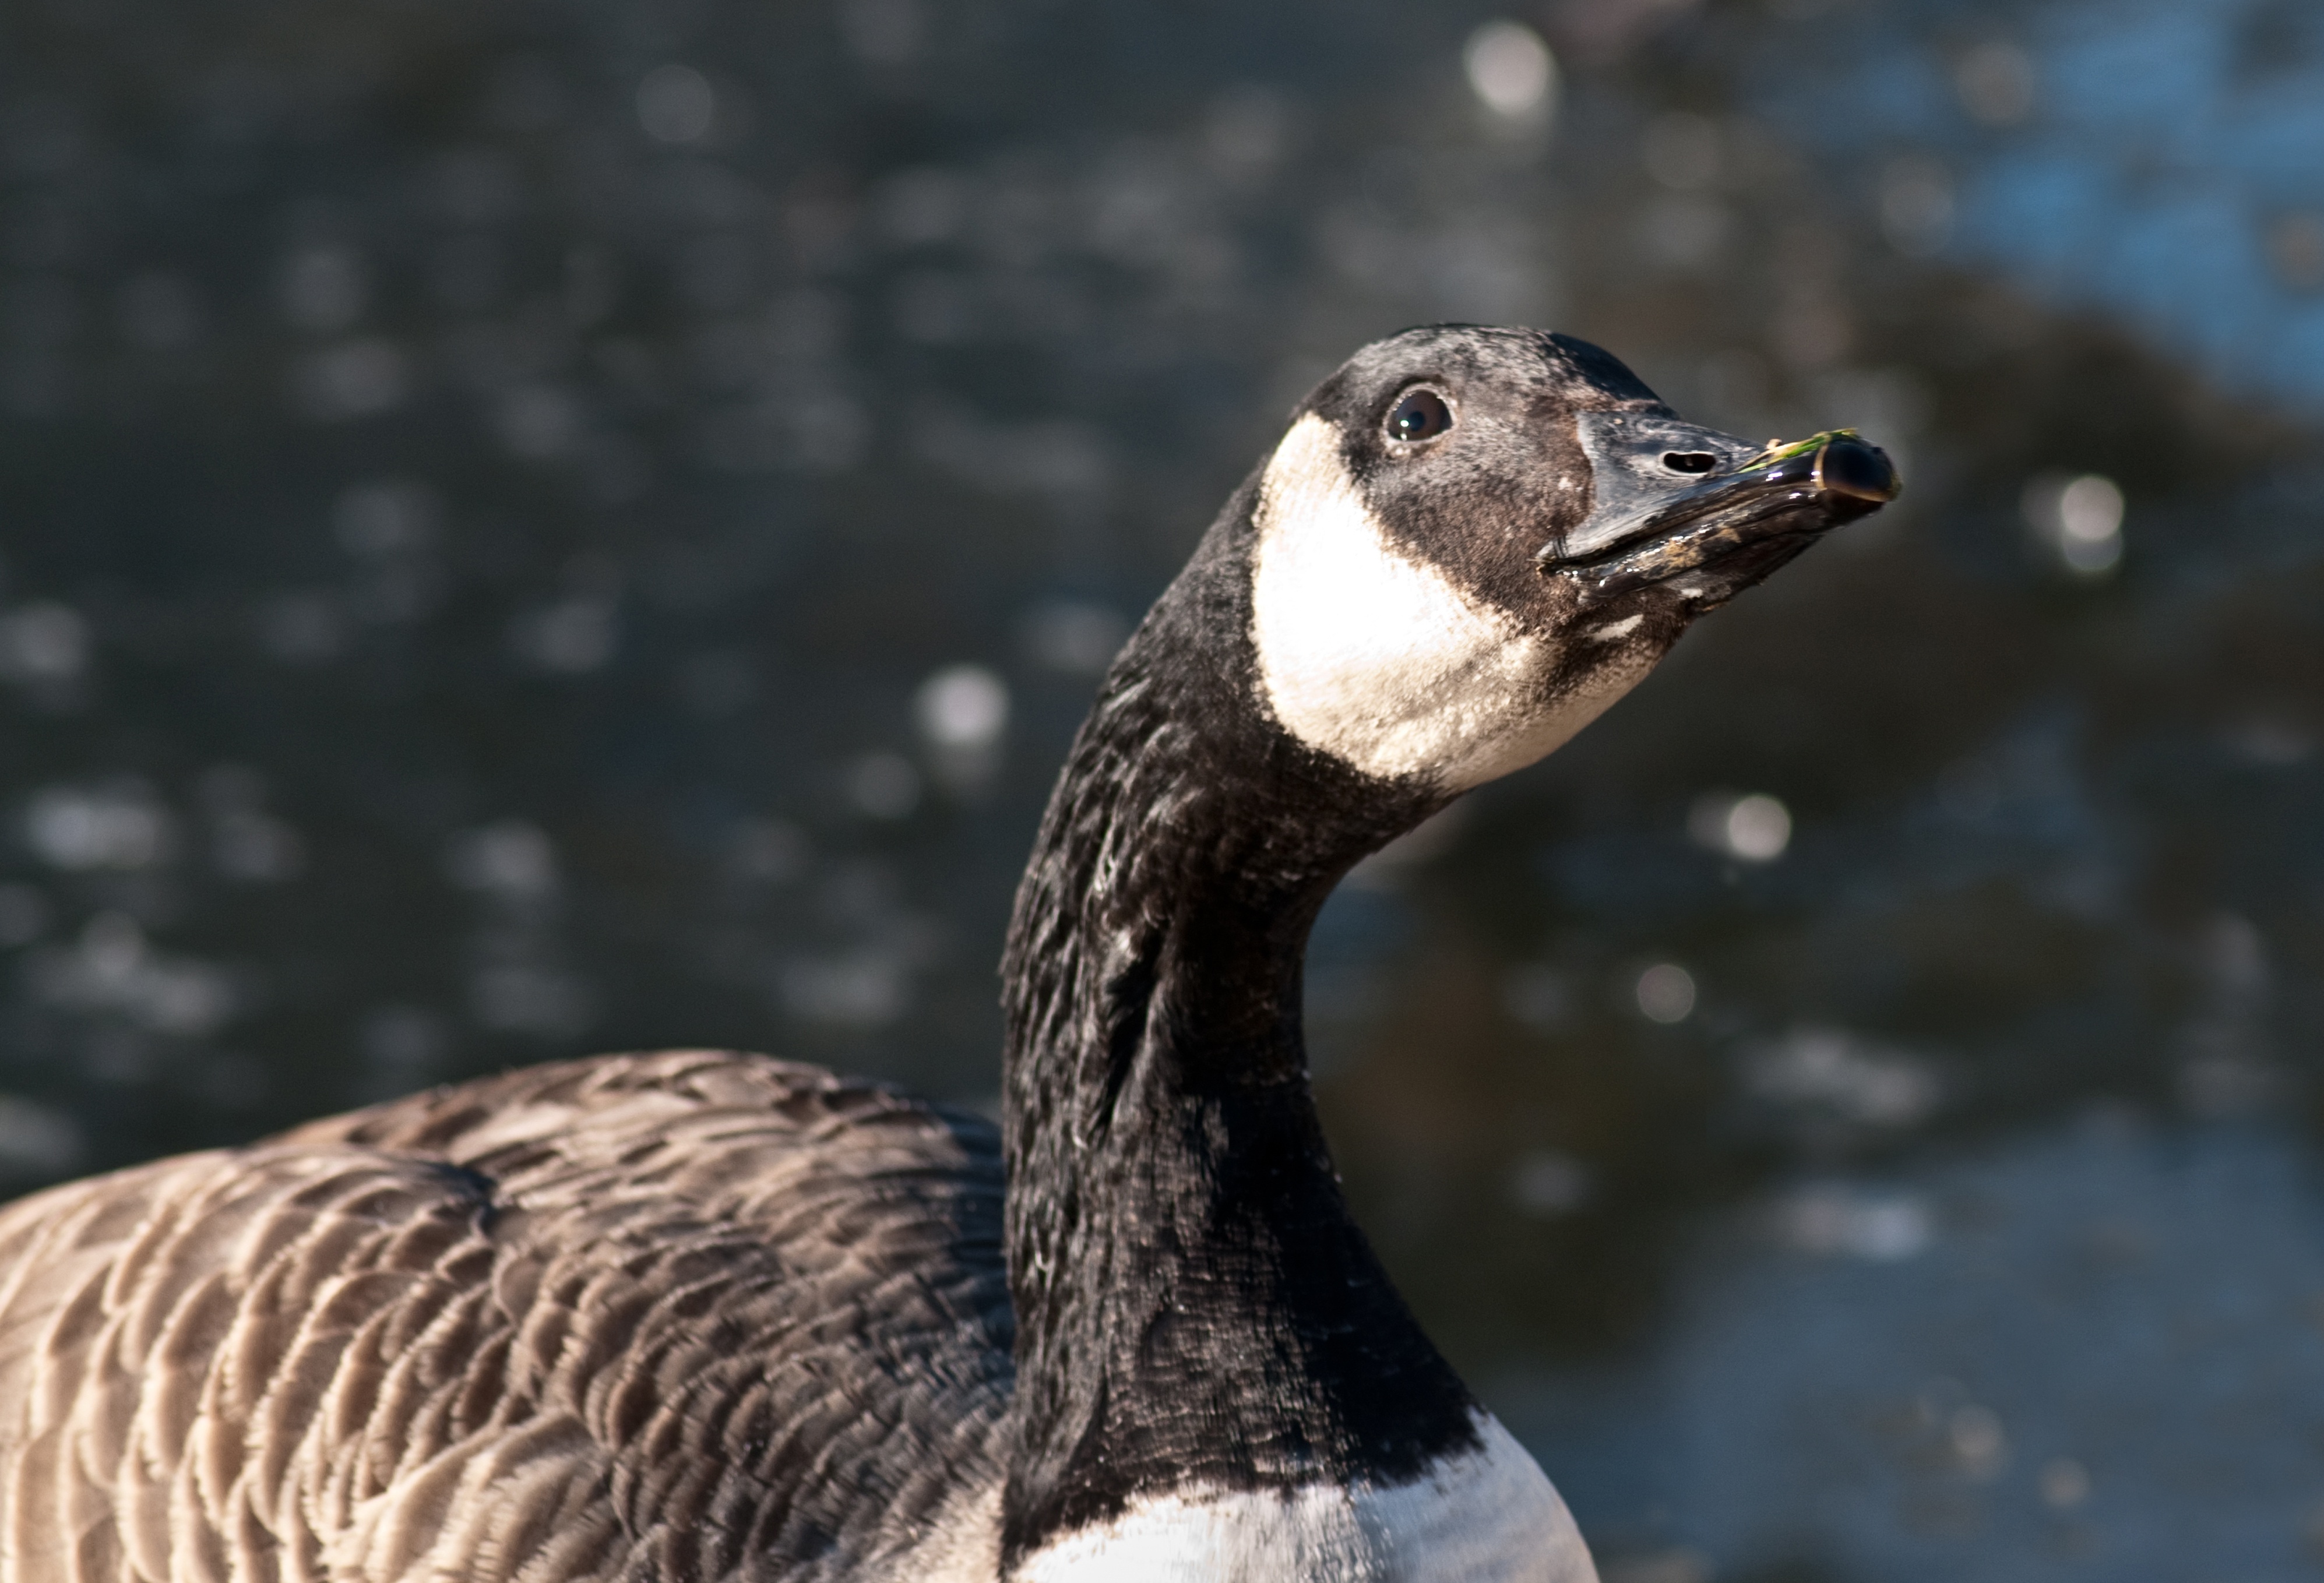
nature, bird, wildlife, beak, fauna, frozen lake, close up, duck, goose, vertebrate, waterfowl, water bird, mallard, canada goose, ducks geese and swans